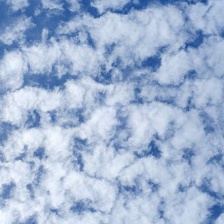
Cloud type: Altocumulus